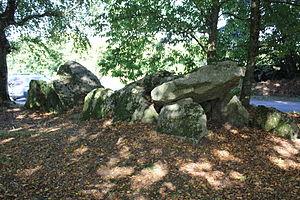
Allée couverte de Kergonfalz, à Bignan, Morbihan, France. This building is indexed in the Base Mérimée, a database of architectural heritage maintained by the French Ministry of Culture,